Anti-Europeanism

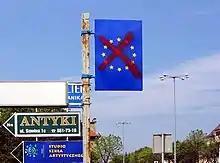
A vandalised EU sign in Sopot, Poland, 2003

Anti-Europeanism, Anti-European sentiment, and Europhobia are political terms used in a variety of contexts, implying sentiment or policies in opposition to Europe.